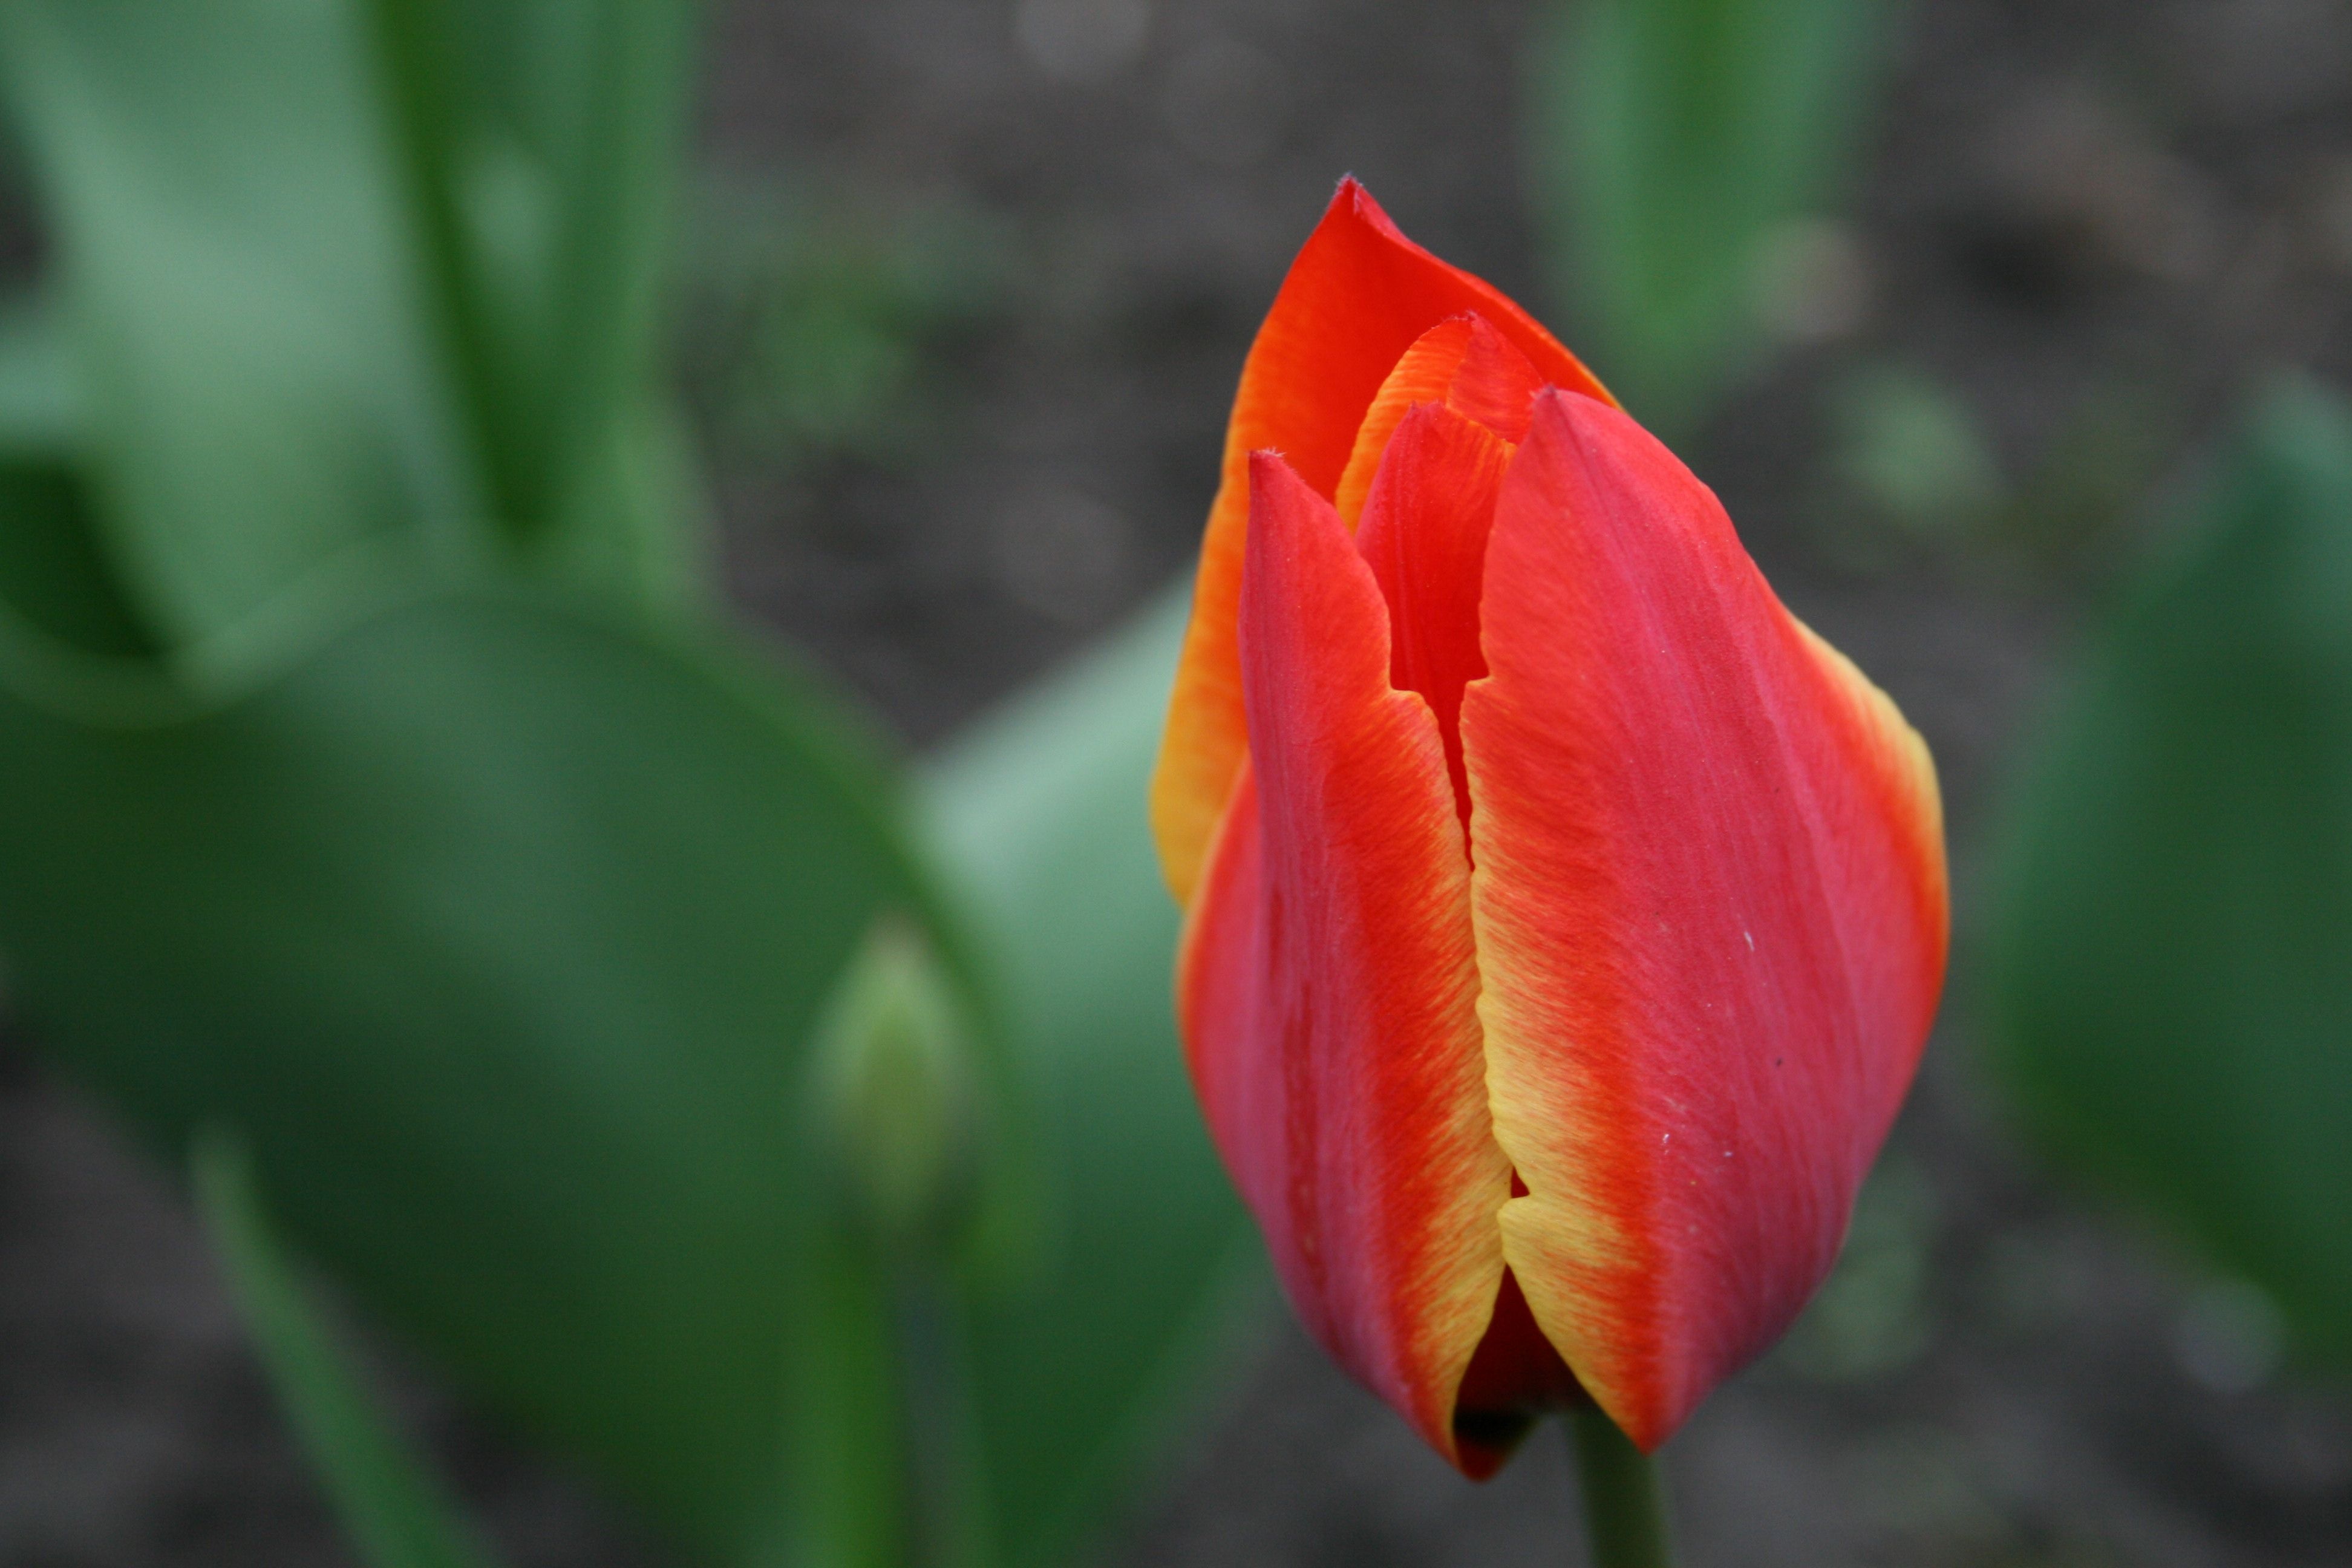
plant, flower, petal, tulip, red, flora, bud, macro photography, flowering plant, lily family, plant stem, land plant